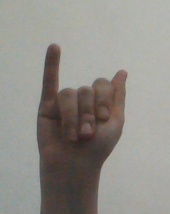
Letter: meem